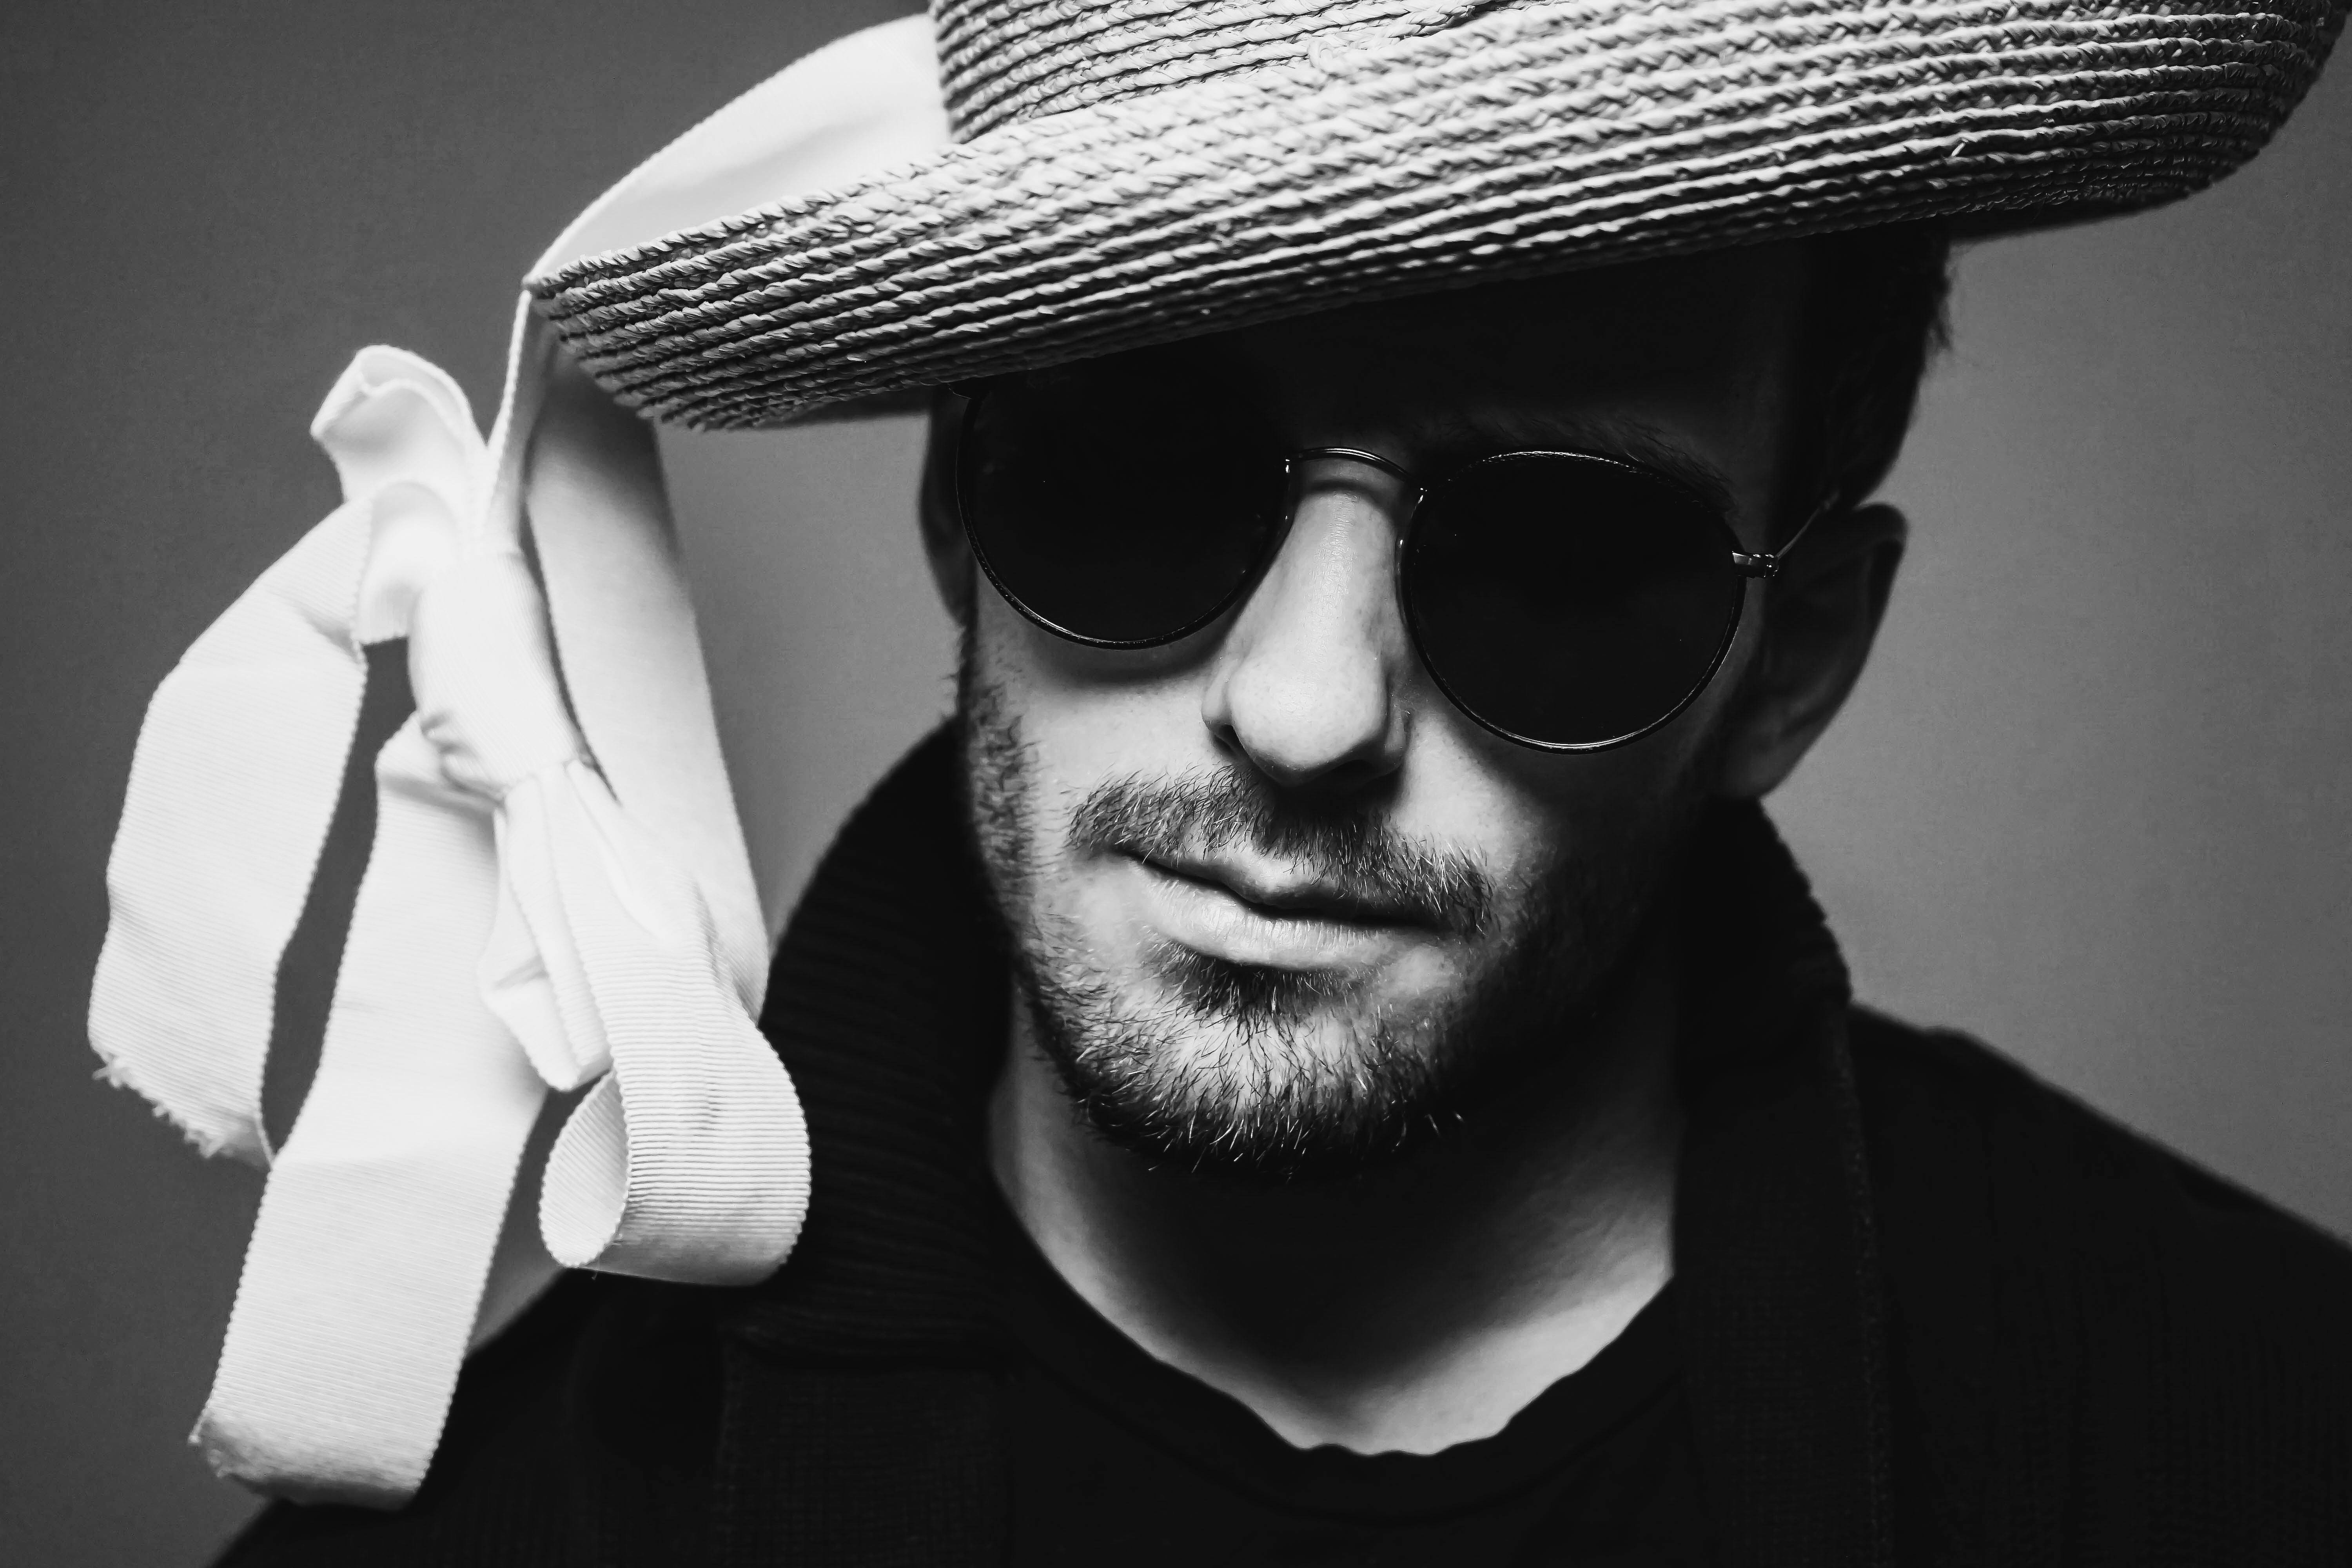
man, black and white, white, photography, dark, portrait, model, hat, fashion, clothing, black, monochrome, hairstyle, gentleman, cool, sunglasses, glasses, head, moustache, eyewear, monochrome photography, film noir, facial hair, fashion accessory, vision care